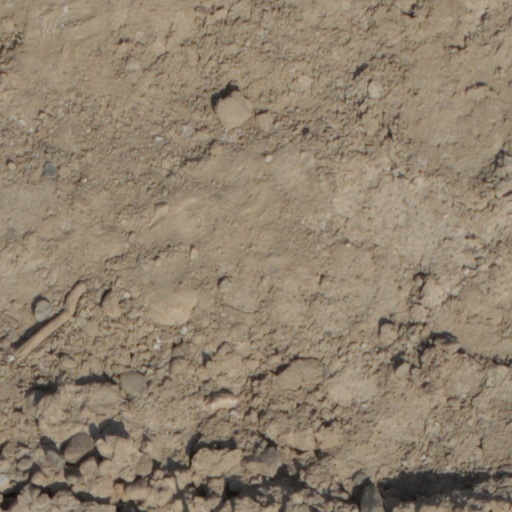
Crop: wheat